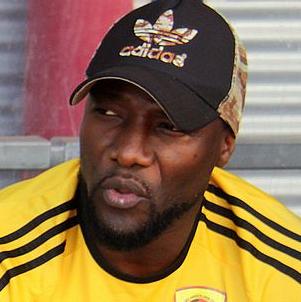
Age: 35